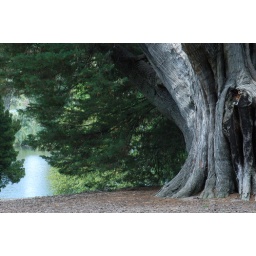
Huge pine tree by the lake